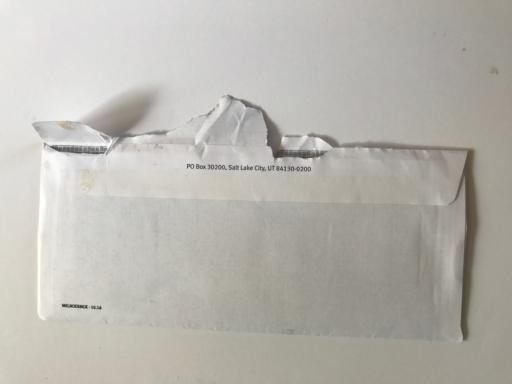
Waste category: paper